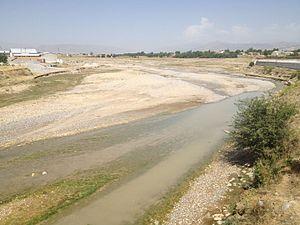
Kachkadaria est une rivière située en Ouzbékistan.